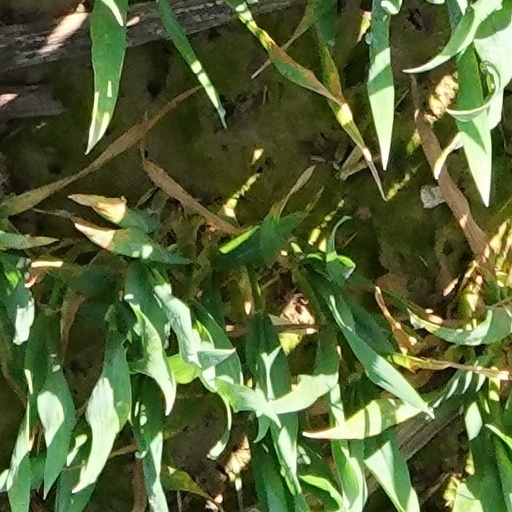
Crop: wheat